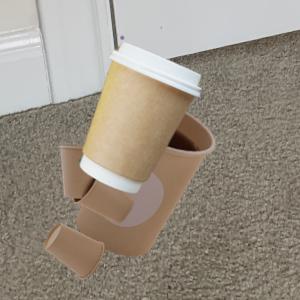
Label: cups